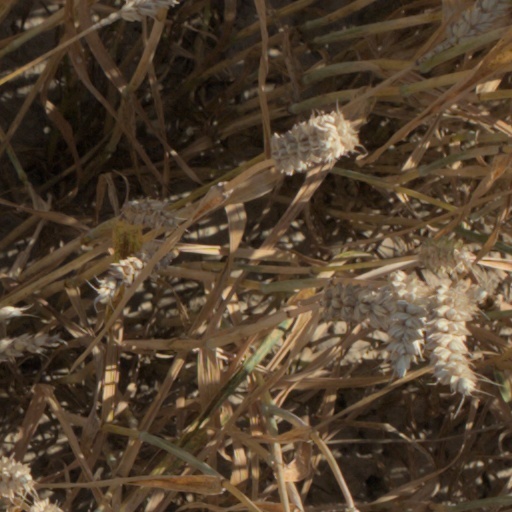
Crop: wheat